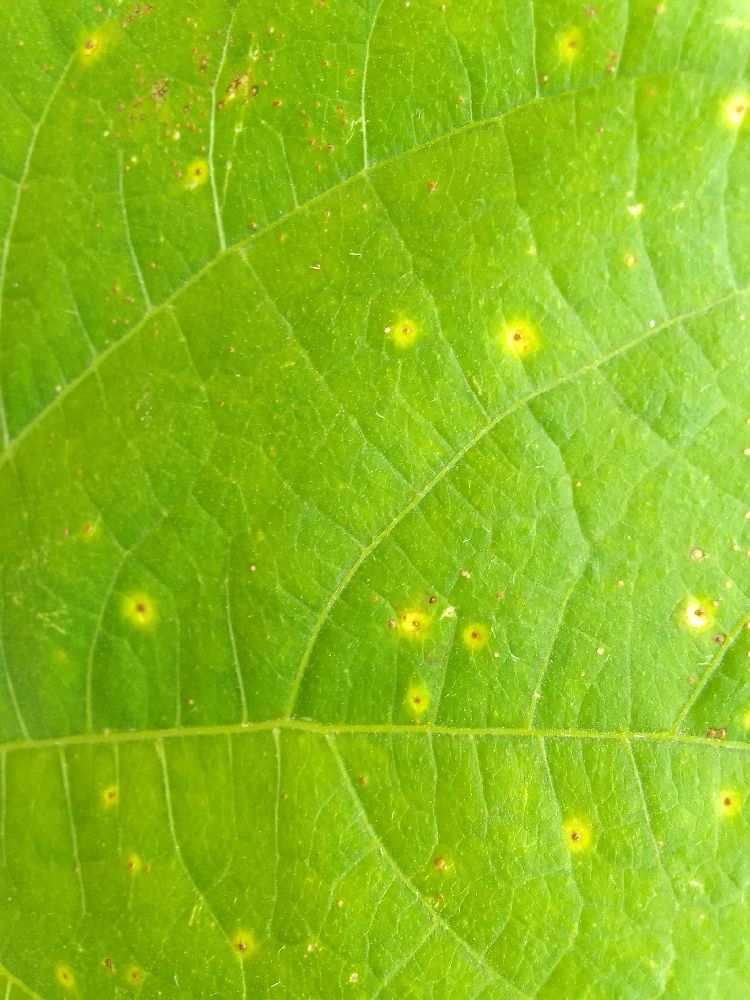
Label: rust